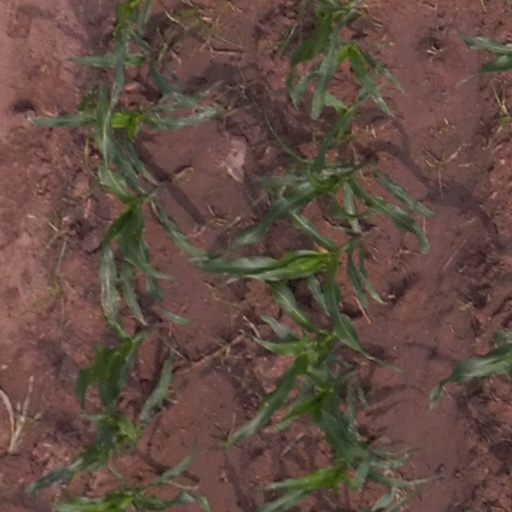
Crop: maize; corn